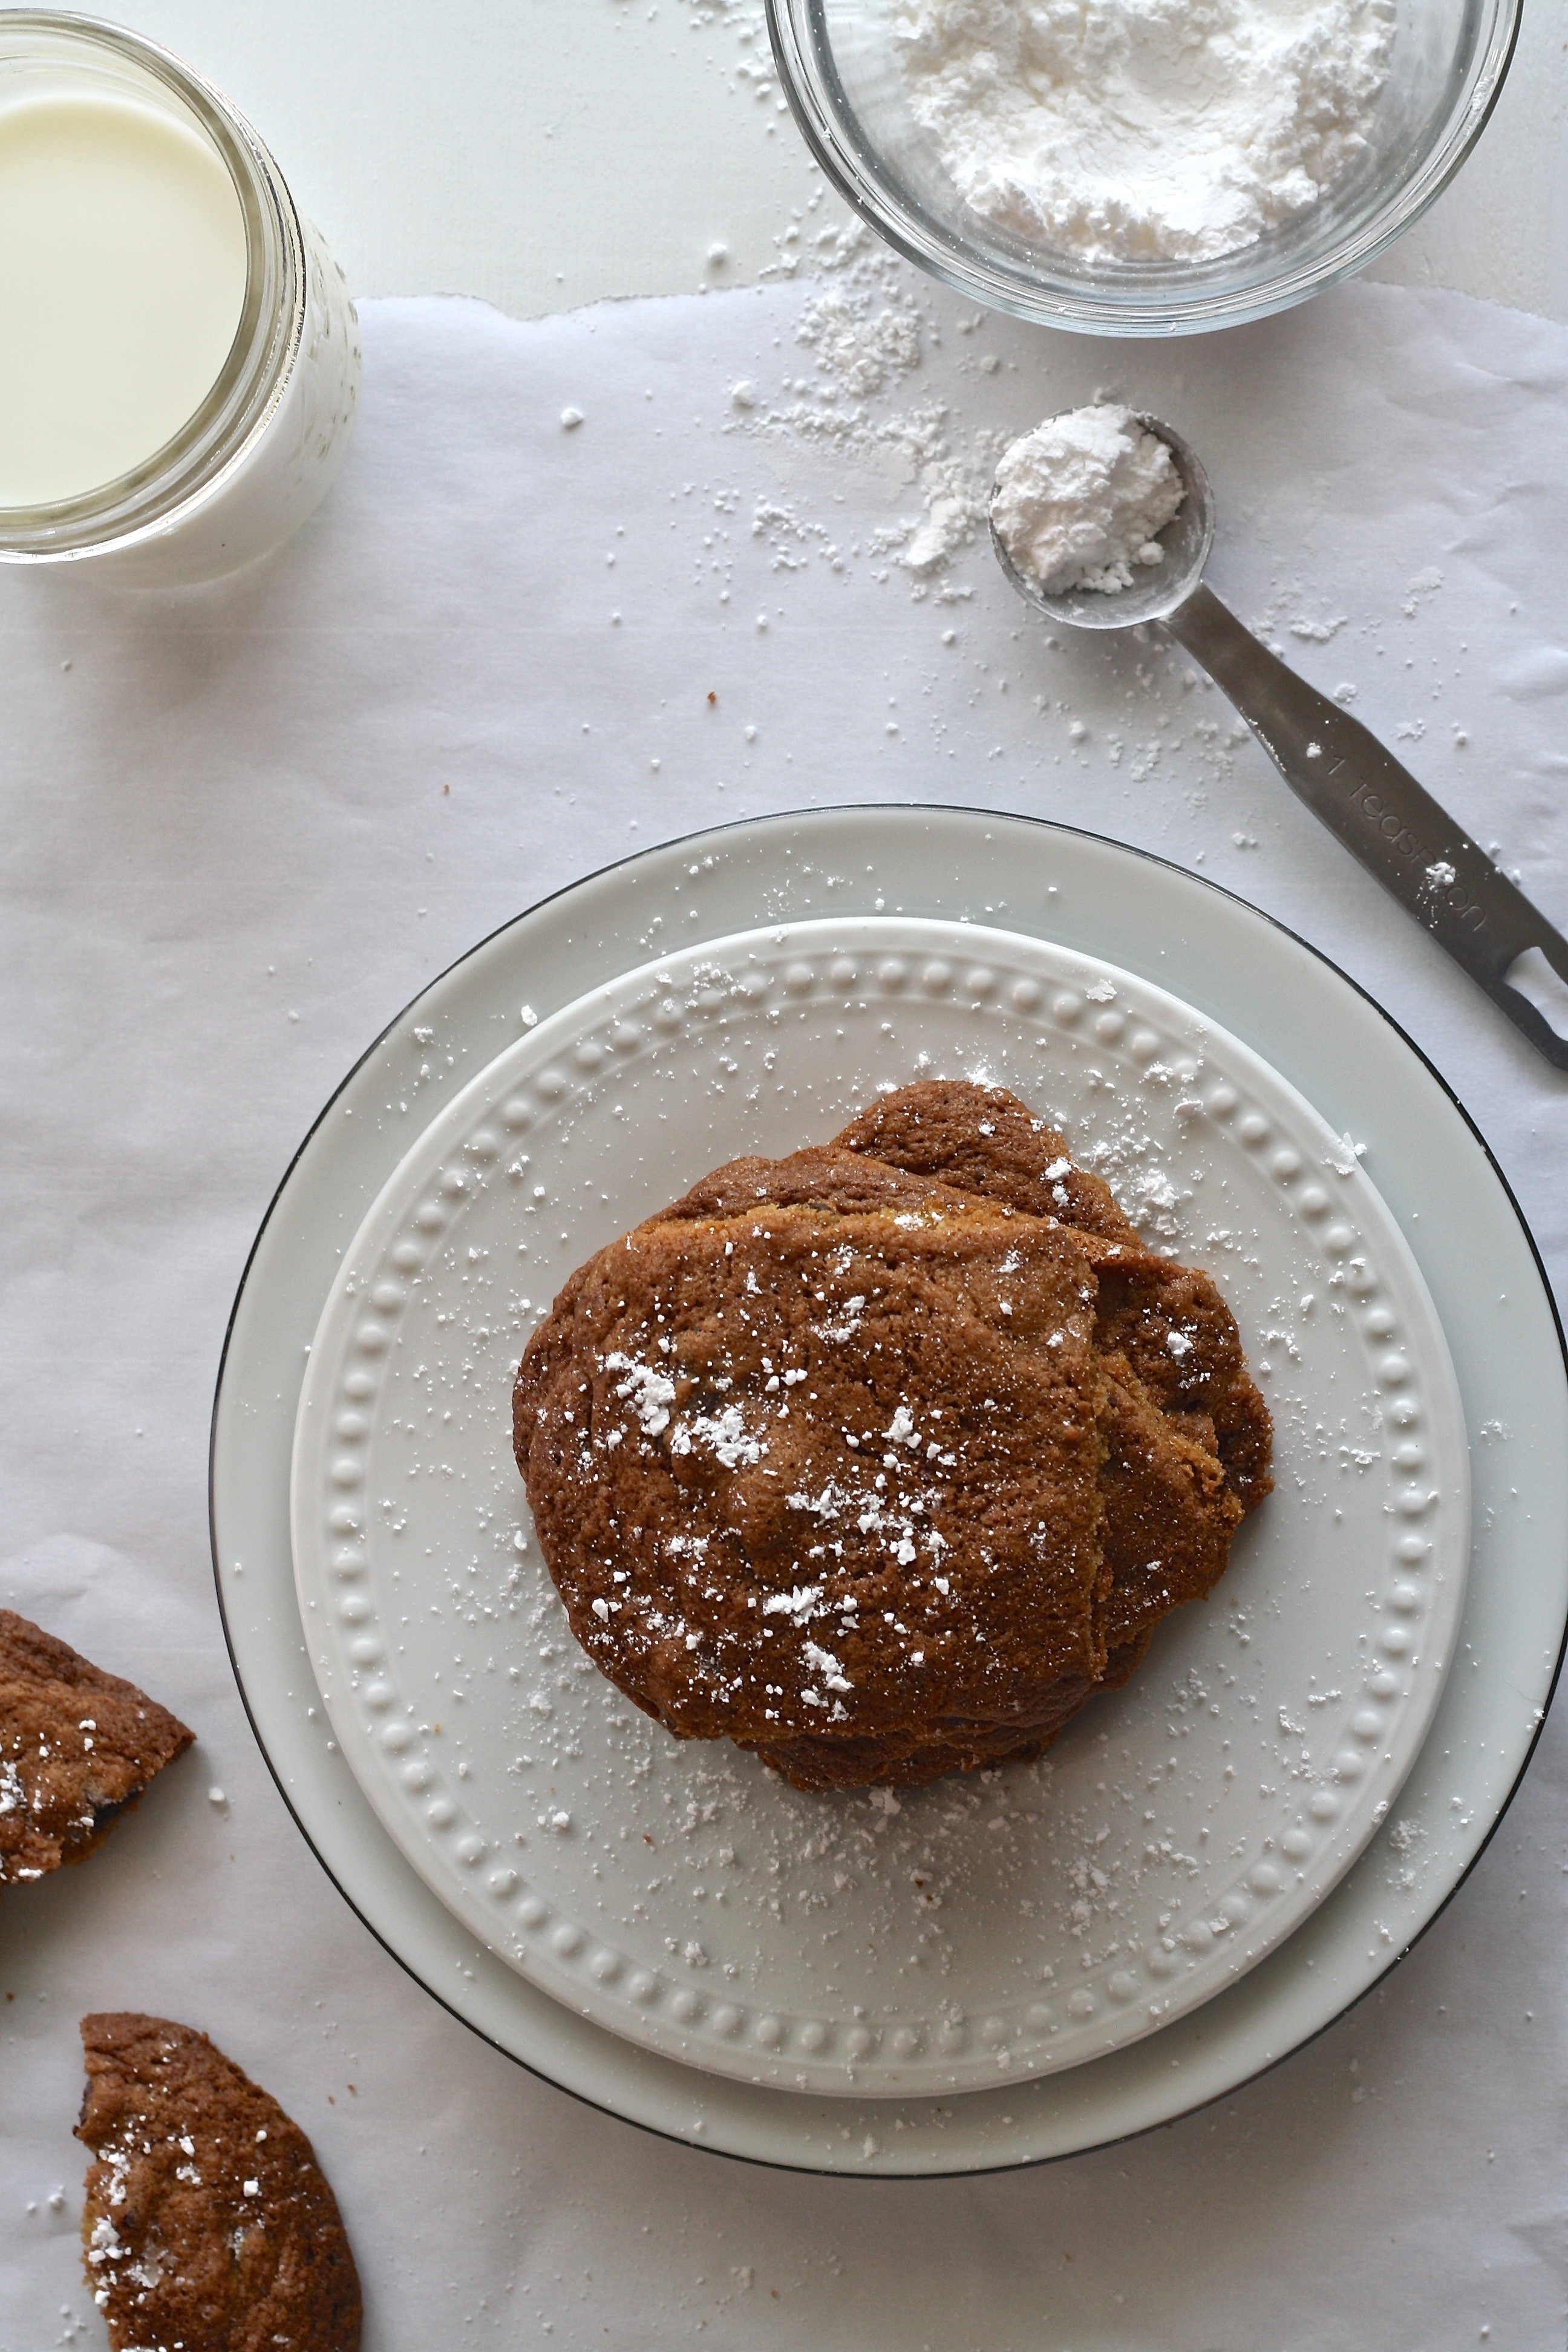
table, white, sweet, home, dish, meal, food, produce, brown, kitchen, breakfast, chocolate, baking, milk, gourmet, snack, dessert, delicious, homemade, relaxing, coconut, living, eating, cookies, sugar, domestic, yummy, enjoying, baked goods, flavor, measuring spoon, chocolate chip cookies, kitchen interior